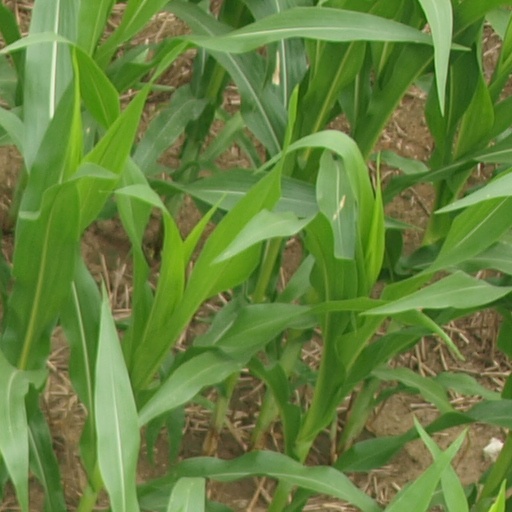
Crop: maize; corn